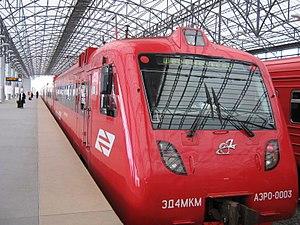
Aéroexpress est une compagnie russe, l’opérateur des trains rapides entre Moscou et les aéroports de Moscou.